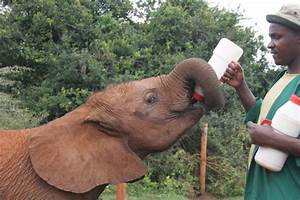
Label: elephant